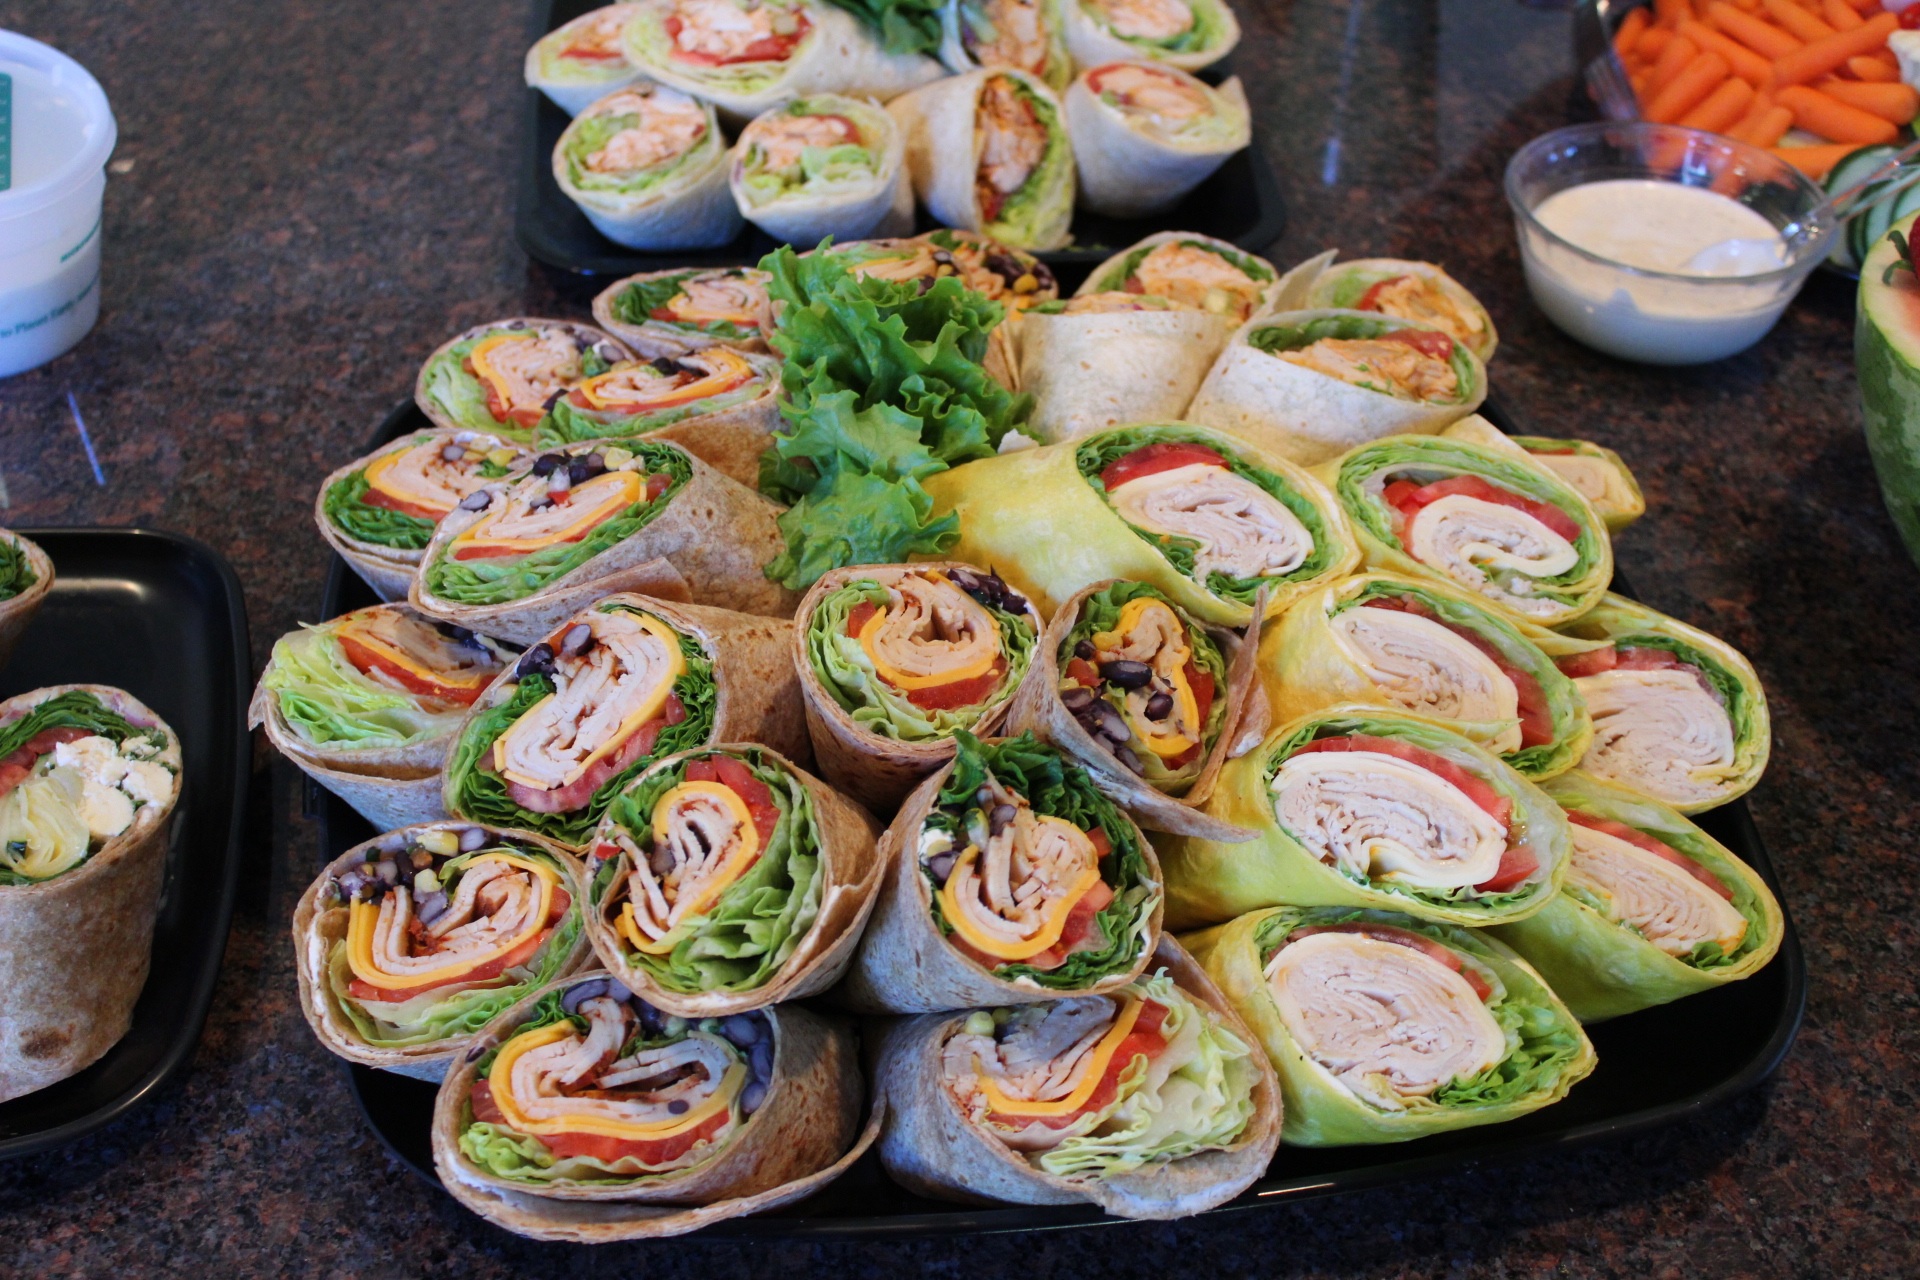
dish, meal, food, breakfast, snack, lunch, cuisine, sandwich, lettuce, asian food, canape, tortilla, hors d oeuvre, wraps